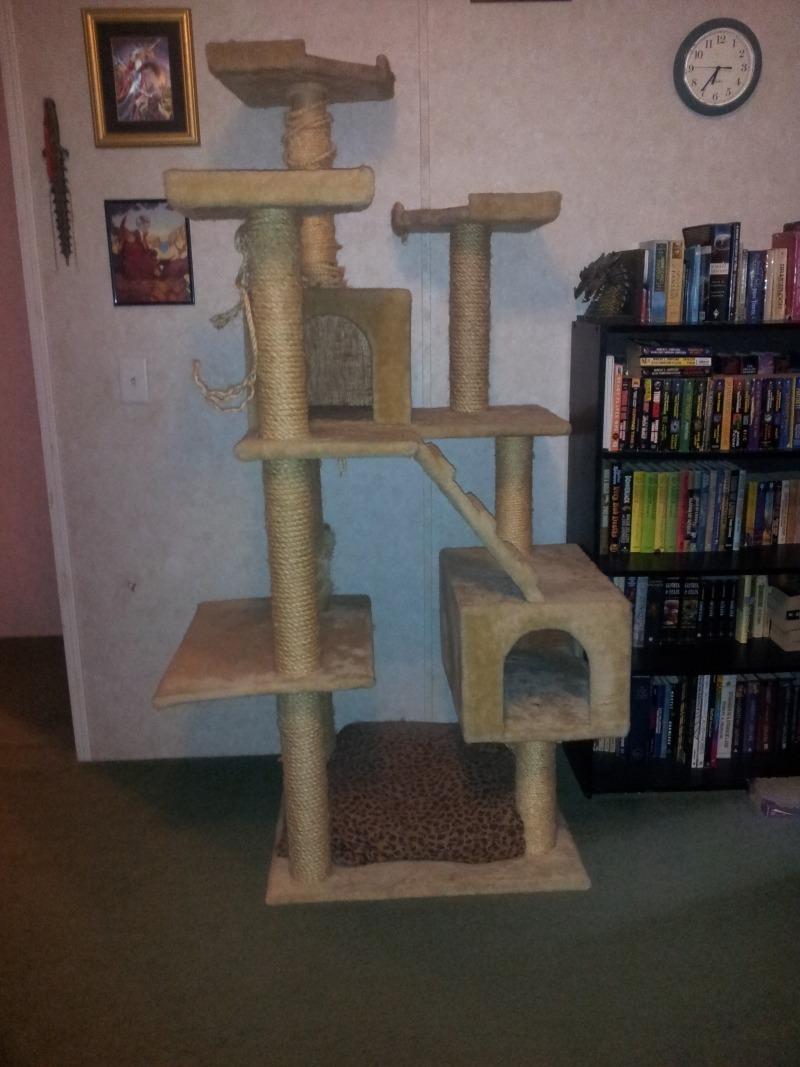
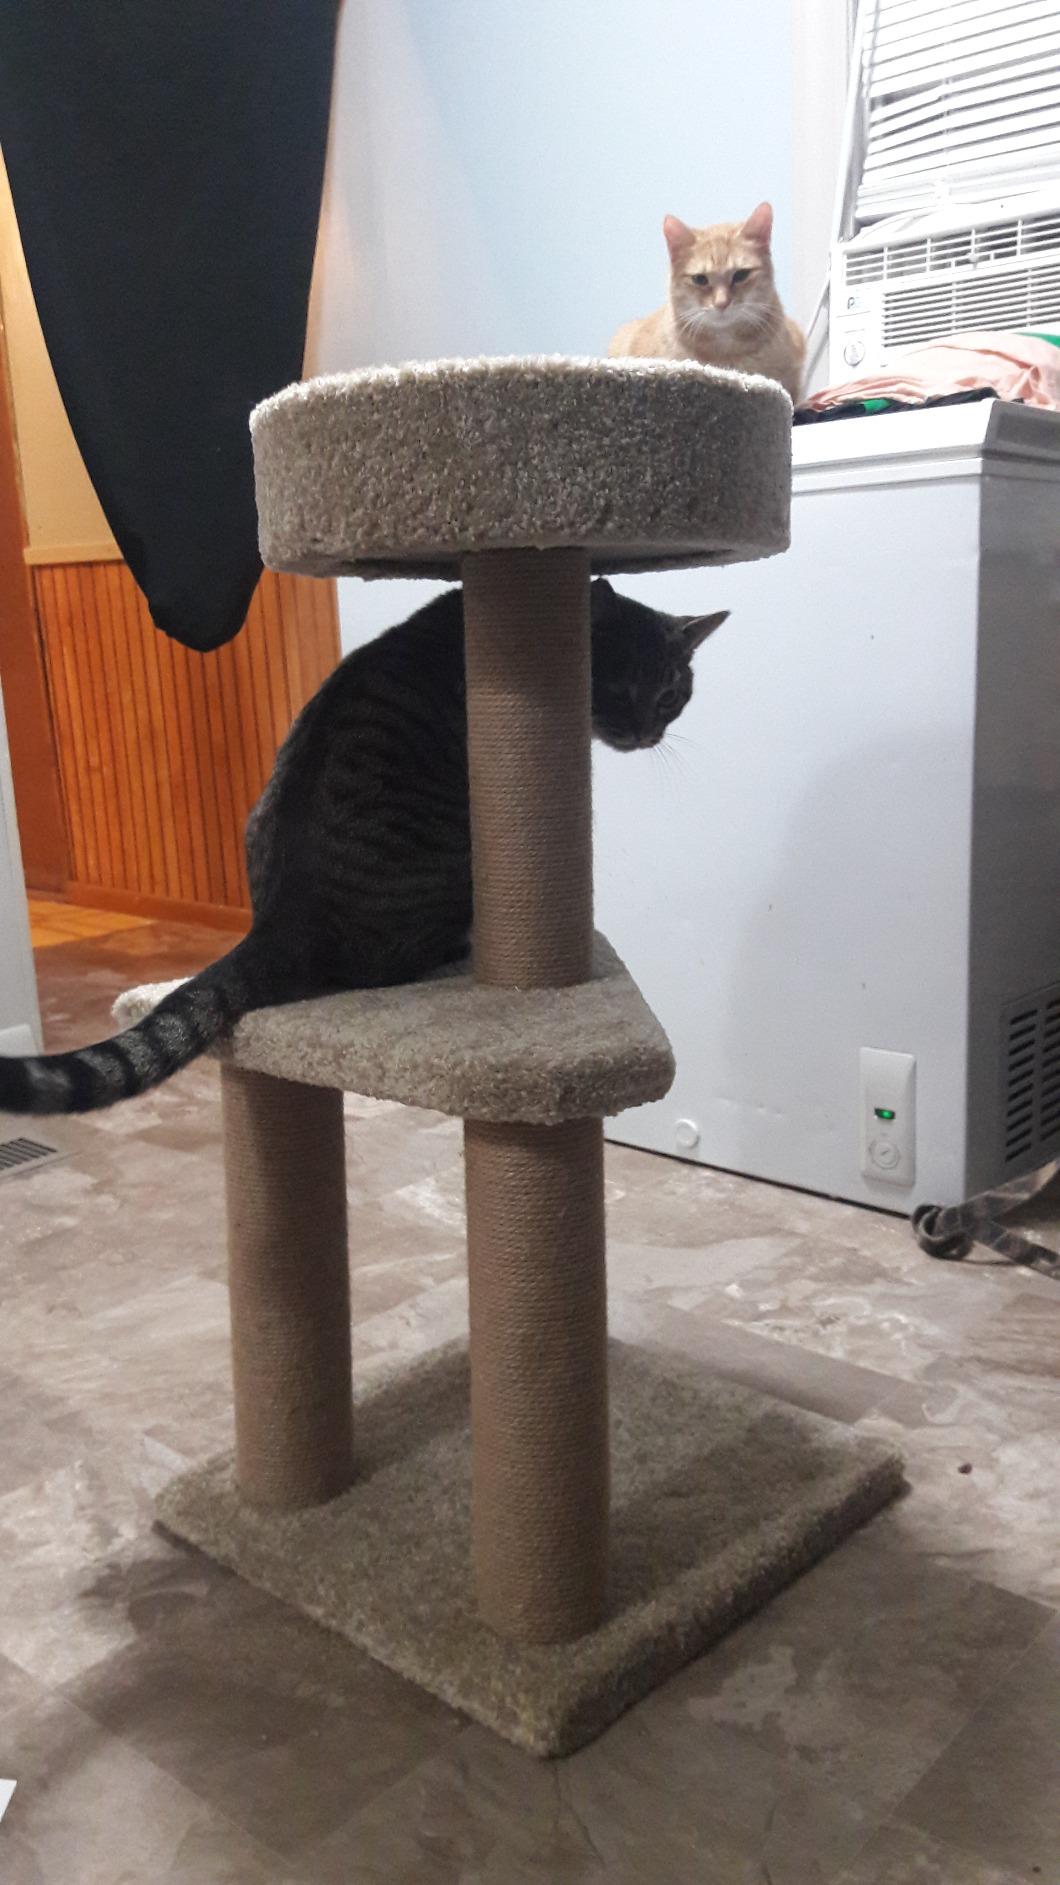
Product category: items_cat tree
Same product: no